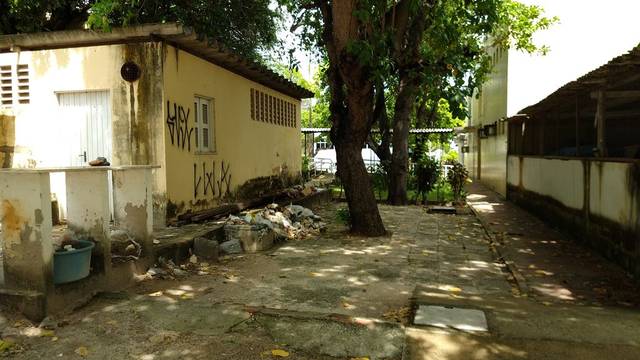
Region: Brazil
Coordinates: -3.747, -38.573